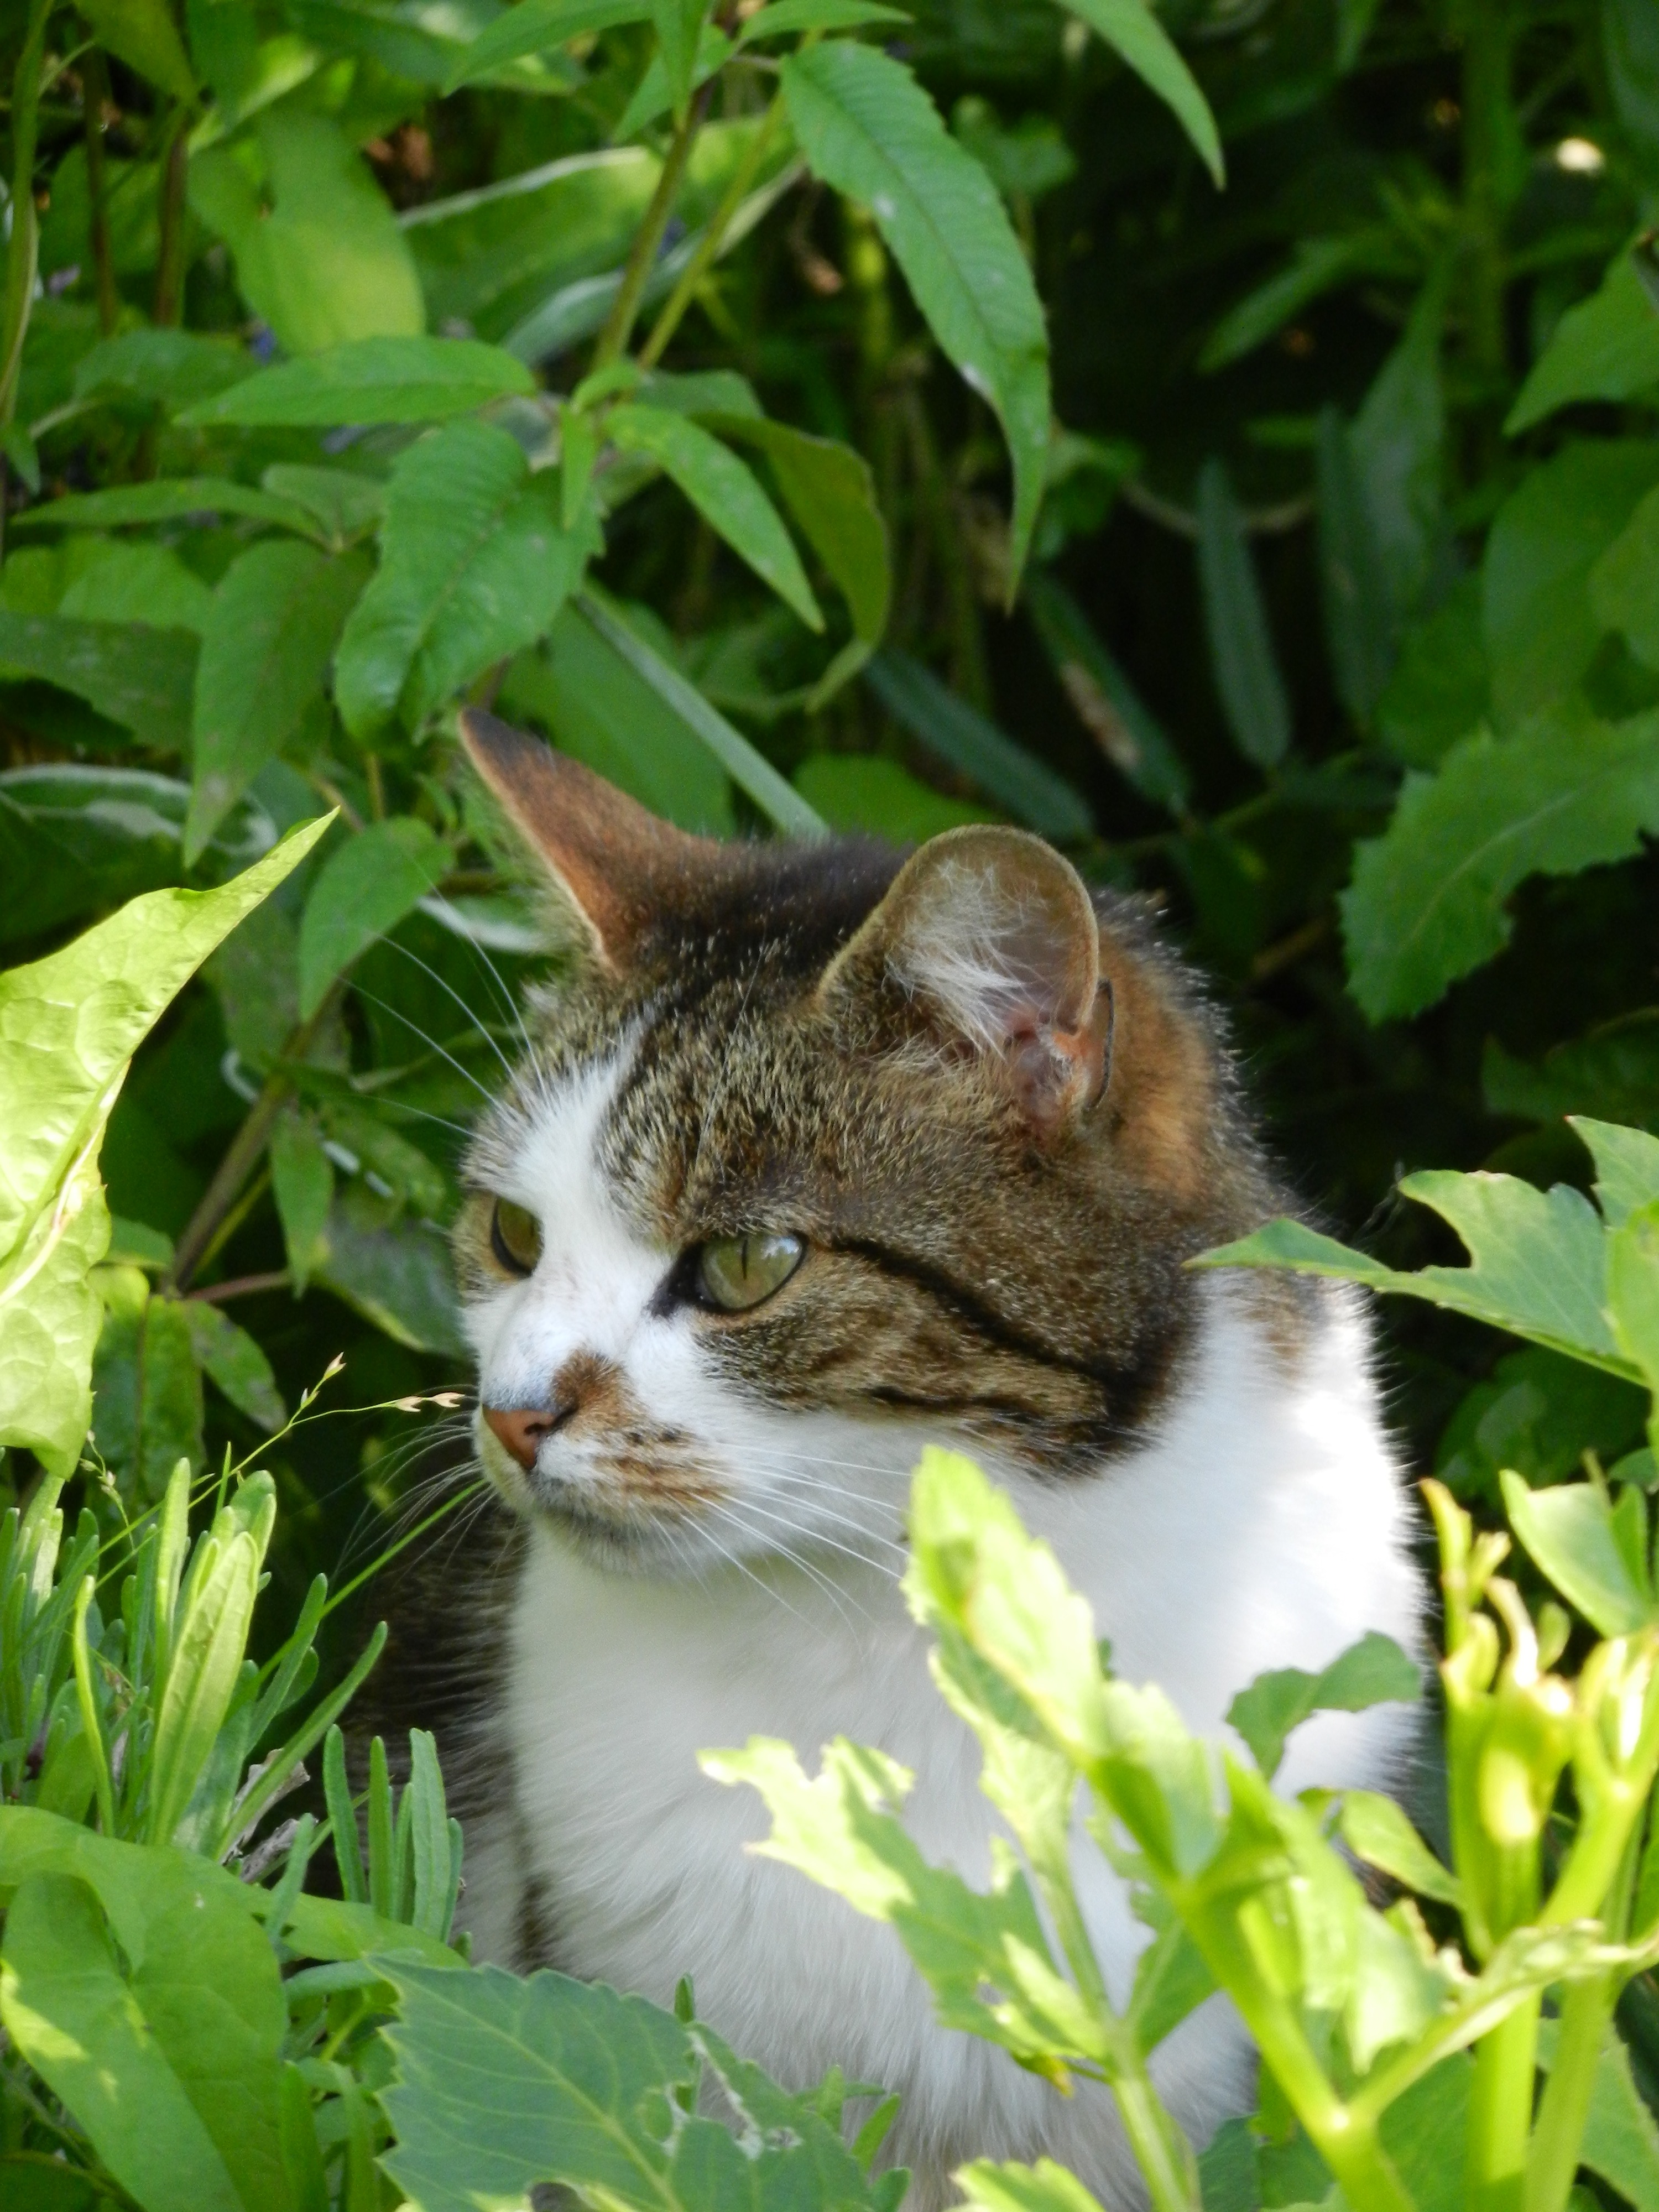
nature, grass, flower, green, kitten, cat, mammal, garden, fauna, whiskers, vertebrate, european shorthair, wild cat, small to medium sized cats, cat like mammal, domestic short haired cat